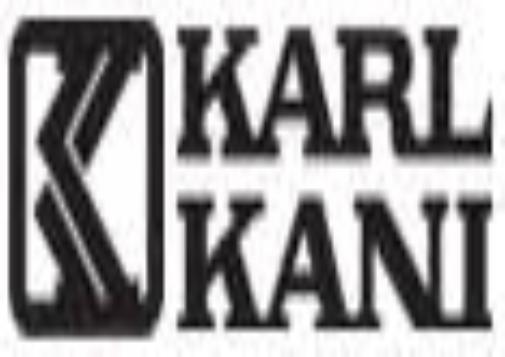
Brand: Karl Kani-1
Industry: Clothes